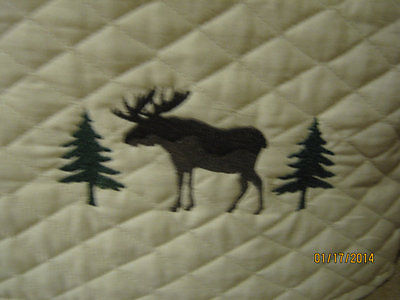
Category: toaster